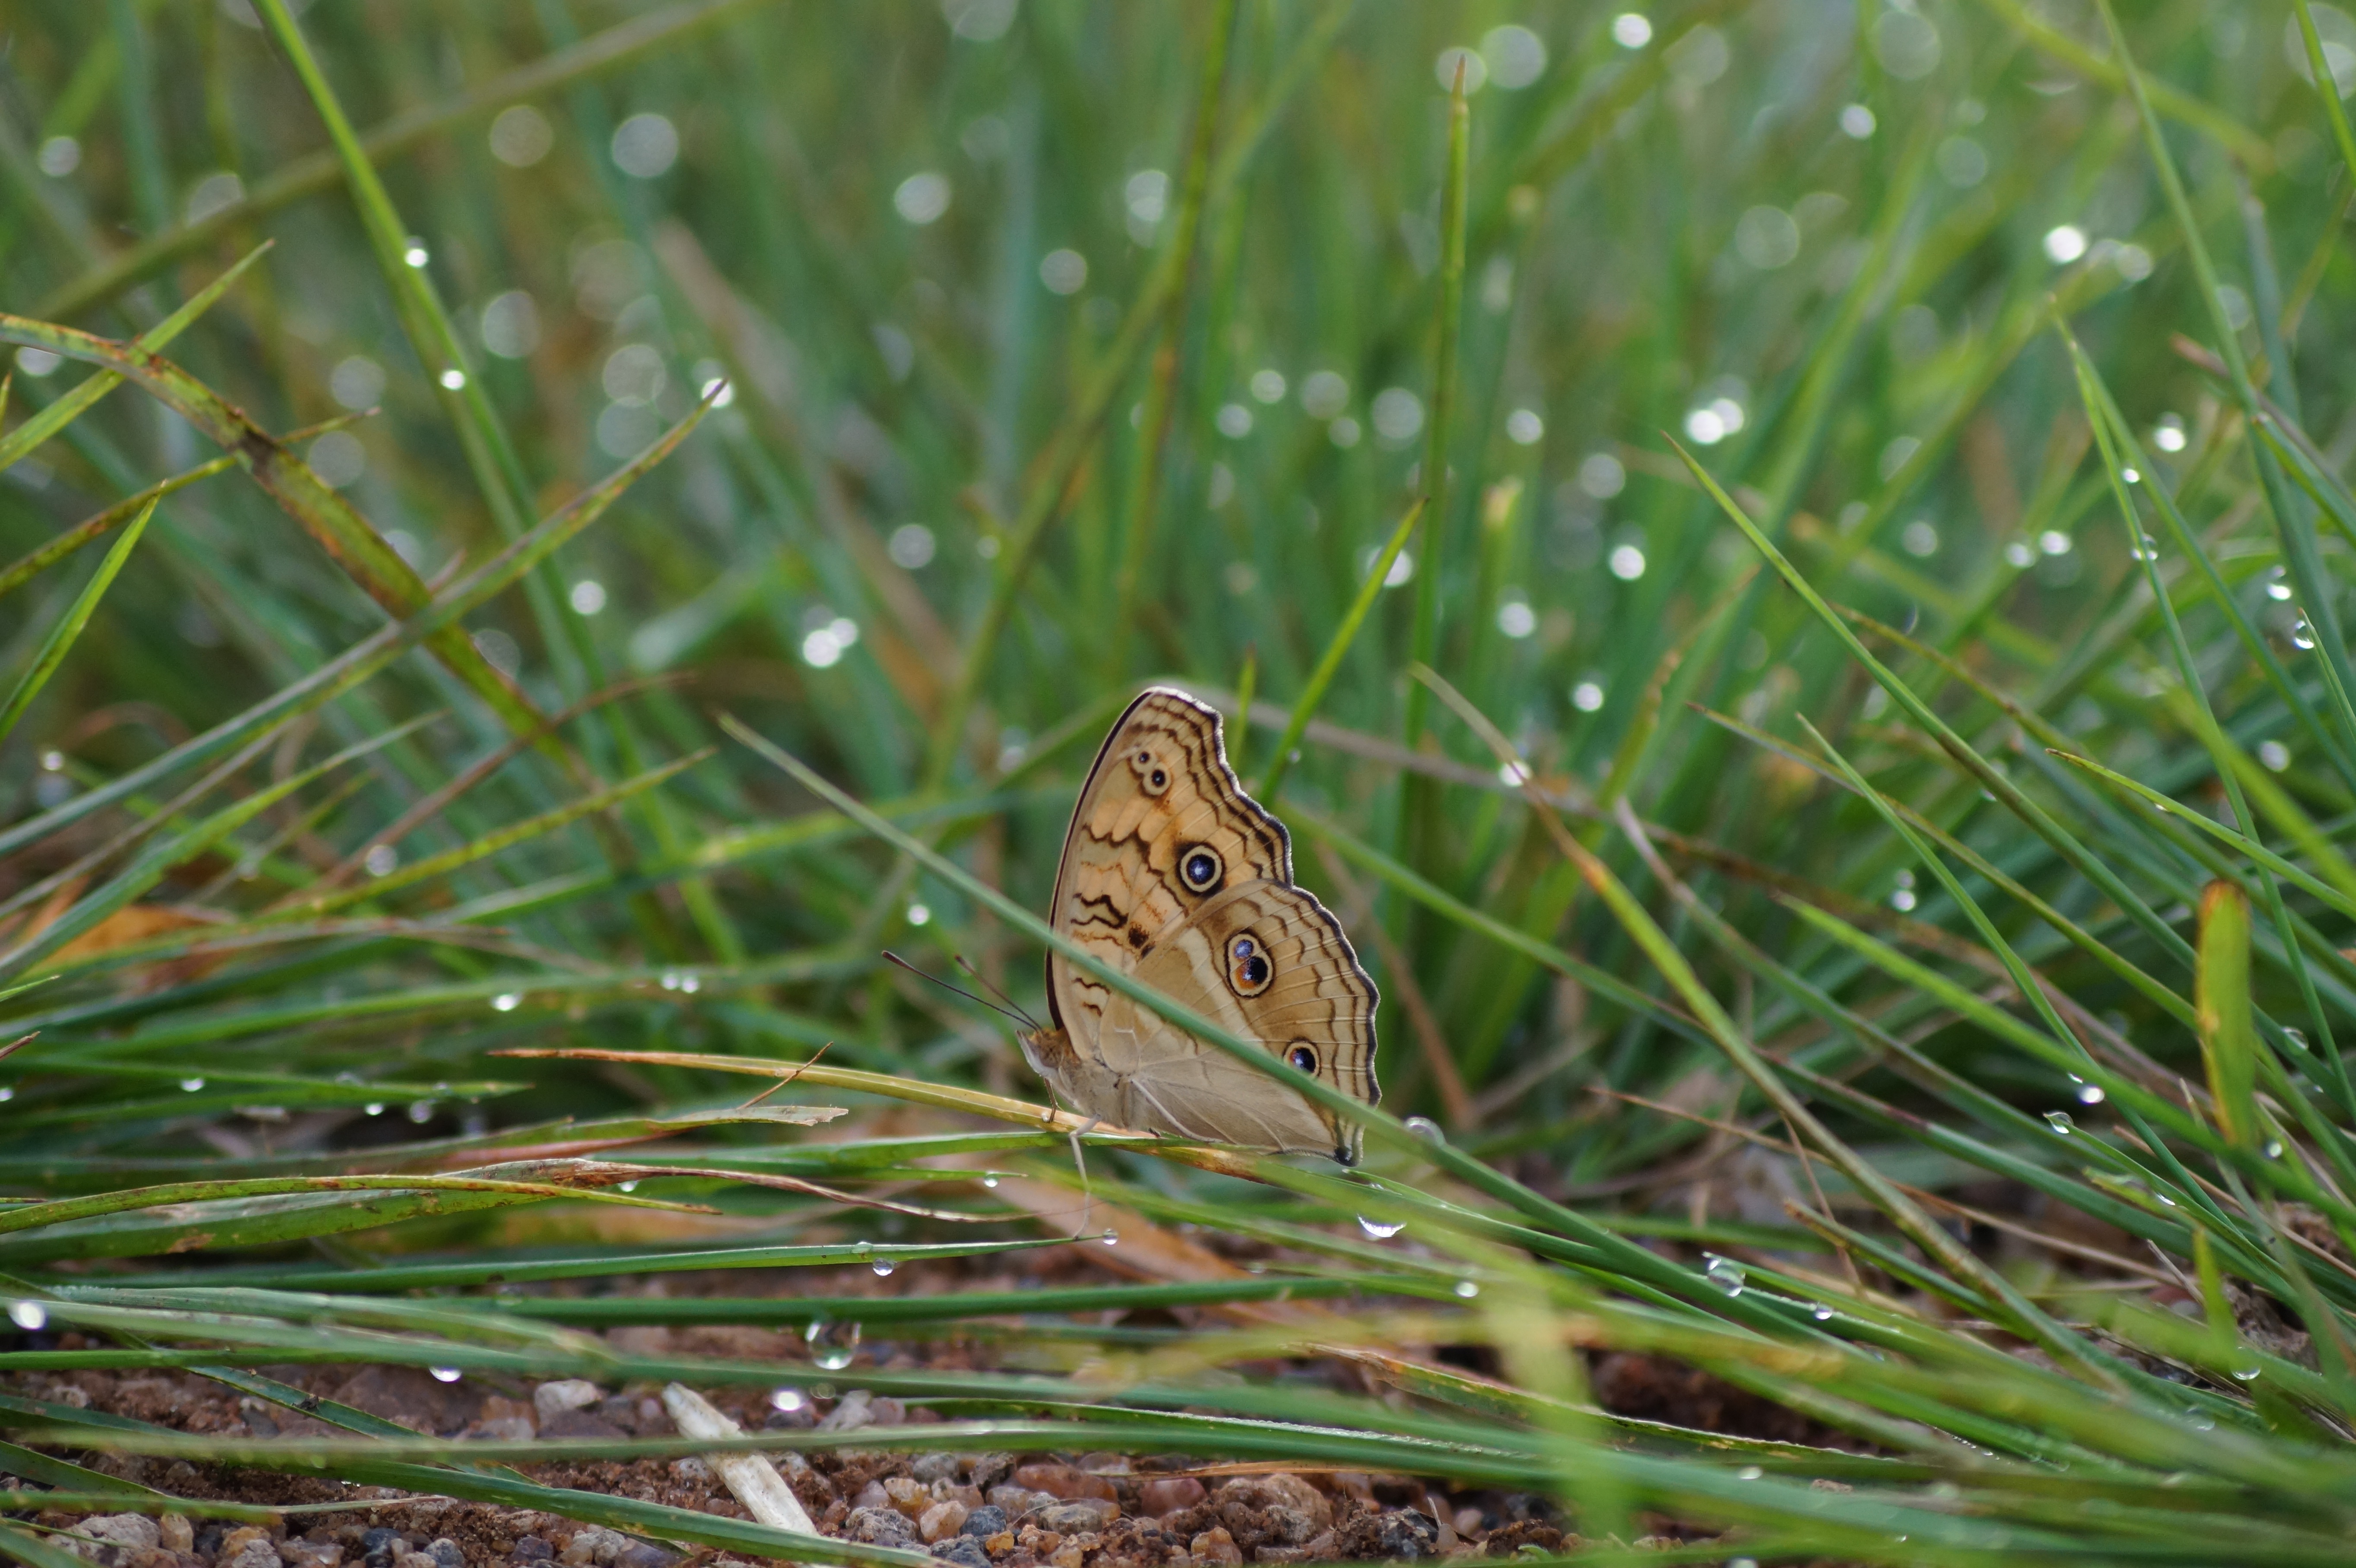
nature, grass, branch, lawn, meadow, leaf, flower, wildlife, environment, spring, green, insect, natural, butterfly, garden, season, fauna, invertebrate, close up, outdoors, droplets, horizontal, macro photography, water droplets, grass family, moths and butterflies